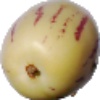
Label: pepino